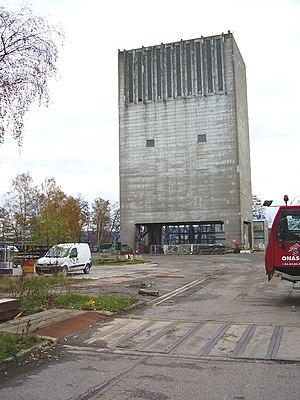
puits Vouters mine de charbon
Voici la liste des puits de mine de houille les plus profonds de France. Seuls les puits ayant au moins 1 000 mètres de profondeur sont comptabilisés.
Les puits des houillères de Lorraine sont une série de charbonnages entrepris par les houillères de Lorraine entre le XIXᵉ siècle et le XXᵉ siècle sur les différentes communes du Bassin houiller lorrain, dans le département de la Moselle et la région historique de Lorraine. Il y a au total 58 puits de mine.